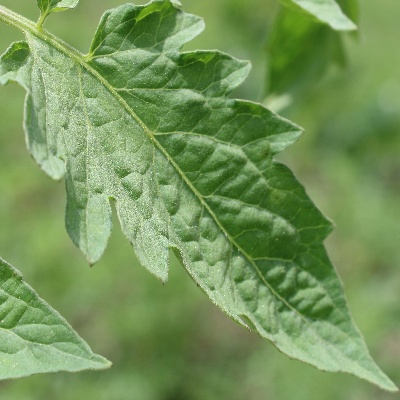
Crop: Tomato
Condition: healthy